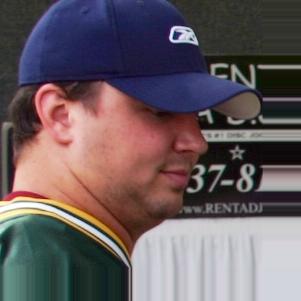
Age: 24